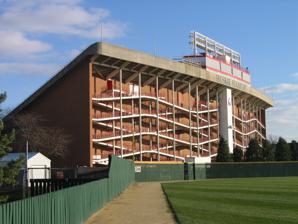
Building: Huskie Stadium
Country: United States of America
Year built: 1965
Stadium in Illinois, U.S.A. This article is about the stadium in Illinois. For other uses, see Husky Stadium (disambiguation) . Not to be confused with Husky Stadium . Huskie Stadium " The House That Bork Built " Huskie Stadium Location in Illinois Show map of Illinois Huskie Stadium Location in the United States Show map of the United States Full name Brigham Field at Huskie Stadium Location Northern Illinois University 1245 Stadium Drive South DeKalb, Illinois , U.S. Coordinates 41°56′02″N 88°46′41″W / 41.934°N 88.778°W / 41.934; -88.778 Owner Northern Illinois University Operator Northern Illinois University Capacity 28,211 (2003–present) Record attendance 28,221 ( 2003 ) (vs. Western Michigan ) Surface AstroTurf (2024-present) FieldTurf (2001–2023) AstroTurf (1969–2000) Natural grass (1965–1968) Construction Broke ground January 30, 1964 Opened November 6, 1965 Expanded 1982, 1995, 2016 Construction cost $2,265,172 (original) ($21.9 million in 2023 ) Architect Holabird & Root , Chicago (West) HOK Sport (East expansion) General contractor Peterson-Roberts Construction Tenants NIU Huskies ( NCAA ) (1965–present) DeKalb High School (1966–2010) IHSA Football Playoffs (2013–present, odd years) Brigham Field at Huskie Stadium is a college football stadium located on the campus of Northern Illinois University in DeKalb, Illinois . Opened 60 years ago in 1965 , it is the home field of the NIU Huskies of the Mid-American Conference (MAC). Location Located on the west end of campus, Huskie Stadium is bordered by Stadium Drive to the south, the Yordon Athletic Center to the north, Mary Bell Field to the east, and Ralph McKinzie Field to the west. The playing field has a conventional north–south alignment at an elevation of 870 feet (265 m) above sea level . Stadium history Early years Before the 1965 season, the Huskies played at Glidden Field , a 5,500-seat facility on the east end of campus. However, after quarterback George Bork lead them to an AP small college national championship in 1963 , they began the construction of Huskie Stadium. Marred by construction setbacks that put the opening day two months behind schedule, the stadium played host to its first official NIU football game on November 6, when the Huskies defeated the Illinois State Redbirds , 48–6. Through 1968 , the playing surface was natural grass. In 1969 , the home opener against Idaho on September 20 marked the state's first major college gridiron contest played on artificial turf , and the Huskies won the night game, 47–30. The field was re-carpeted in 1980 and 1990 before the introduction of infilled FieldTurf in 2001 . A new AstroTurf surface was installed in 2024. The stadium originally consisted of the main concrete west stands (which used to contain practice facilities for the gymnastics and wrestling teams) and much smaller temporary stands on the east side. The east side was completely redone in 1995, creating a steel structure to mirror the concrete one. The university has maintained and enhanced the institution's all-around athletics facility, updating the scoreboard and video display system in both 2000 and 2001, and creating the South End Zone berm in 2002. In 2003 , the field was renamed "Brigham Field" in honor of Robert J. Brigham, a former NIU player, coach, and athletic director. The stadium was also the site of a few NCAA records. Against Fresno State in 1990, quarterback Stacey Robinson rushed for 287 yards in the first half, and finished with 308 overall, as NIU upset the 24th-ranked Bulldogs 73–18. In that game on October 6, the Huskies established school records for rushing yards (733), total offense (806), and first downs (36). It was also the first victory over a ranked opponent at the stadium. In 2013 , Jordan Lynch rushed for 321 yards on November 26, setting an FBS record for most rushing yards in a game by a quarterback. Recent years The Huskies have experienced large amounts of success in the national spotlight, defeating the Alabama Crimson Tide , the Iowa State Cyclones , Purdue, Northwestern, Nebraska, and the Maryland Terrapins . Because of the Huskies success, NIU averaged the highest attendance per game in the MAC between 2004 and 2006. In recent years, the football program has generated national headlines for the institution. With seven consecutive winning seasons (best in the MAC), NIU has the 25th best record in the nation since 2000 (53–30)---including triumphs over Bowl Championship Series programs such as Wake Forest, Minnesota, University of Alabama, Kansas, University of Maryland, Purdue University (2009, 2013), Iowa, and Iowa State University among others. The Huskies finished ranked in the Top 30 during the 2003 and 2004 seasons and defeated Troy University, 34–21, in the 2004 Silicon Valley Football Classic . In 2006, NIU faced off against TCU in the Poinsettia Bowl in San Diego, California making it the second time in three years NIU had gone to a postseason bowl game. The Huskies made it four bowls in six years with a trip to the International Bowl in 2010 against the University of South Florida . Later, in 2012, they became the first non-AQ team with one loss to go to a BCS bowl game ( Orange Bowl ). With the addition of the Yordon Athletic Center, the total capacity for the stadium has decreased to 23,595. In 2013, Huskie Stadium in its current seating format recorded two sellouts in the year. This was the first time since 2003 the Huskies recorded a sellout at the stadium. Planned renovation NIU plans to renovate Huskie Stadium. Following its renovation, the stadium will have a horseshoe shape, with end zone seating added to the south side of the stadium. The capacity will be raised to between 30,000 and 35,000, with the potential to expand it further to 42,000 in the future. The gymnastics and wrestling practice areas housed within the stadium will be moved to make room on the west side for a full concourse, more concessions, and more easily accessible restrooms. The east side will hold new luxury seating sections, including suites, double suites, loge box seating, a club lounge, as well as both indoor and outdoor club seats. Naming rights for the stadium might be sold after its renovation. With a capacity somewhere between 30,000 and 35,000, the renovation will make Huskie Stadium amongst the MAC's largest in capacity. Both InfoCision Stadium ( Akron ) and Waldo Stadium ( Western Michigan ) hold 30,000; Rynearson Stadium ( Eastern Michigan ) holds 30,200; Kelly/Shorts Stadium ( Central Michigan ) holds 30,255. The only three of the venues mentioned that are in the West Division of the MAC alongside the Huskies are Waldo Stadium, Rynearson Stadium, and Kelly/Shorts Stadium, meaning that post-renovation, Huskie Stadium will quite possibly be the largest stadium in the division, if not the MAC. In the announcement of the planned renovations, athletic director Sean Frazier commented, “We always want more seats, but we also people to fill those seats"..."We want something very intimate. We have a great, great  facility right now. What we want to do is build off of that. When that thing is full nobody wants to play in Huskie Stadium. It is definitely a difference-maker when you’re out there.” The renovations will be part of a $138 million overhaul to NIU's athletic facilities. As part of this overhaul, Ralph McKinzie Field , located just west of Huskie Stadium, will be replaced by a new artificial-turf baseball stadium to be built northeast of the Convocation Center and south of the Outdoor Recreation Sports Complex.  A tennis facility featuring four indoor courts and locker rooms will be built to the west of the Chessick Practice Center and house NIU's tennis teams. An 'Olympic sports facility' containing practice areas for golf, gymnastics and wrestling, as well as locker rooms for multiple sports, will be built to the west of the tennis facility. The wrestling and gymnastics practice areas will replace those currently housed within Huskie Stadium. The Convocation Center will have a ring built behind the seating area to connect the lobbies on the north and south sides, allowing fans to walk from one side of the venue to the other using the concourse. Mary M. Bell Field will see an increase from 650 seats to 1,000 seats, and will also be given new restrooms, concessions and locker rooms. Yordon Athletic Center In 2005, it was announced that the NIU Academic and Athletic Performance Center, a new field house and athletic training facility, would be built in the north end zone.  At a press conference in conjunction with the annual NIU Spring Football Game, first-year Athletics Director Jim Phillips announced on April 23, 2005, that Huskie Intercollegiate Athletics would embark on the largest capital project in its history.  Located at the north end zone, NIU began breaking ground for the new $14-million all-purpose facility in the fall of 2006, with the construction finishing the following summer and opening in August 2007. Inside the  Jeffrey and Kimberly Yordon Center is a 3,150 sq ft (293 m 2 ) football locker room with a 780 sq ft (72 m 2 ) gathering area, a 12,505 sq ft (1,161.8 m 2 ) strength and conditioning center (largest in the MAC), an academic support center, athletic training room with rehab pools, a 150-seat meeting room, video editing room, all ten coaches' offices, football equipment room, coaches' locker room, and computer classrooms for student-athletes. Chessick Practice Center In October 2013, NIU opened their indoor Chessick Practice Center. The practice center features a full-size 120-yard practice field with two end zones and overrun buffer space around the field for safety. The practice room itself is 80,600 square feet (7,490 m 2 ), with 6,400 square feet (590 m 2 ) in the adjoining Barsema Hall of Champions, and can house practice equipment for the NIU football, baseball, softball, and soccer teams. Attendance records 28,211 vs. Western Michigan (10-18-2003) 28,218 vs. Iowa State (09-27-2003) 28,071 vs. Southern Illinois (09-11-2004) [ clarification needed ] 28,018 vs. Maryland (08-28-2003) 27,802 vs. Long Beach State (09-12-1981) [ clarification needed ] See also List of NCAA Division I FBS football stadiums References